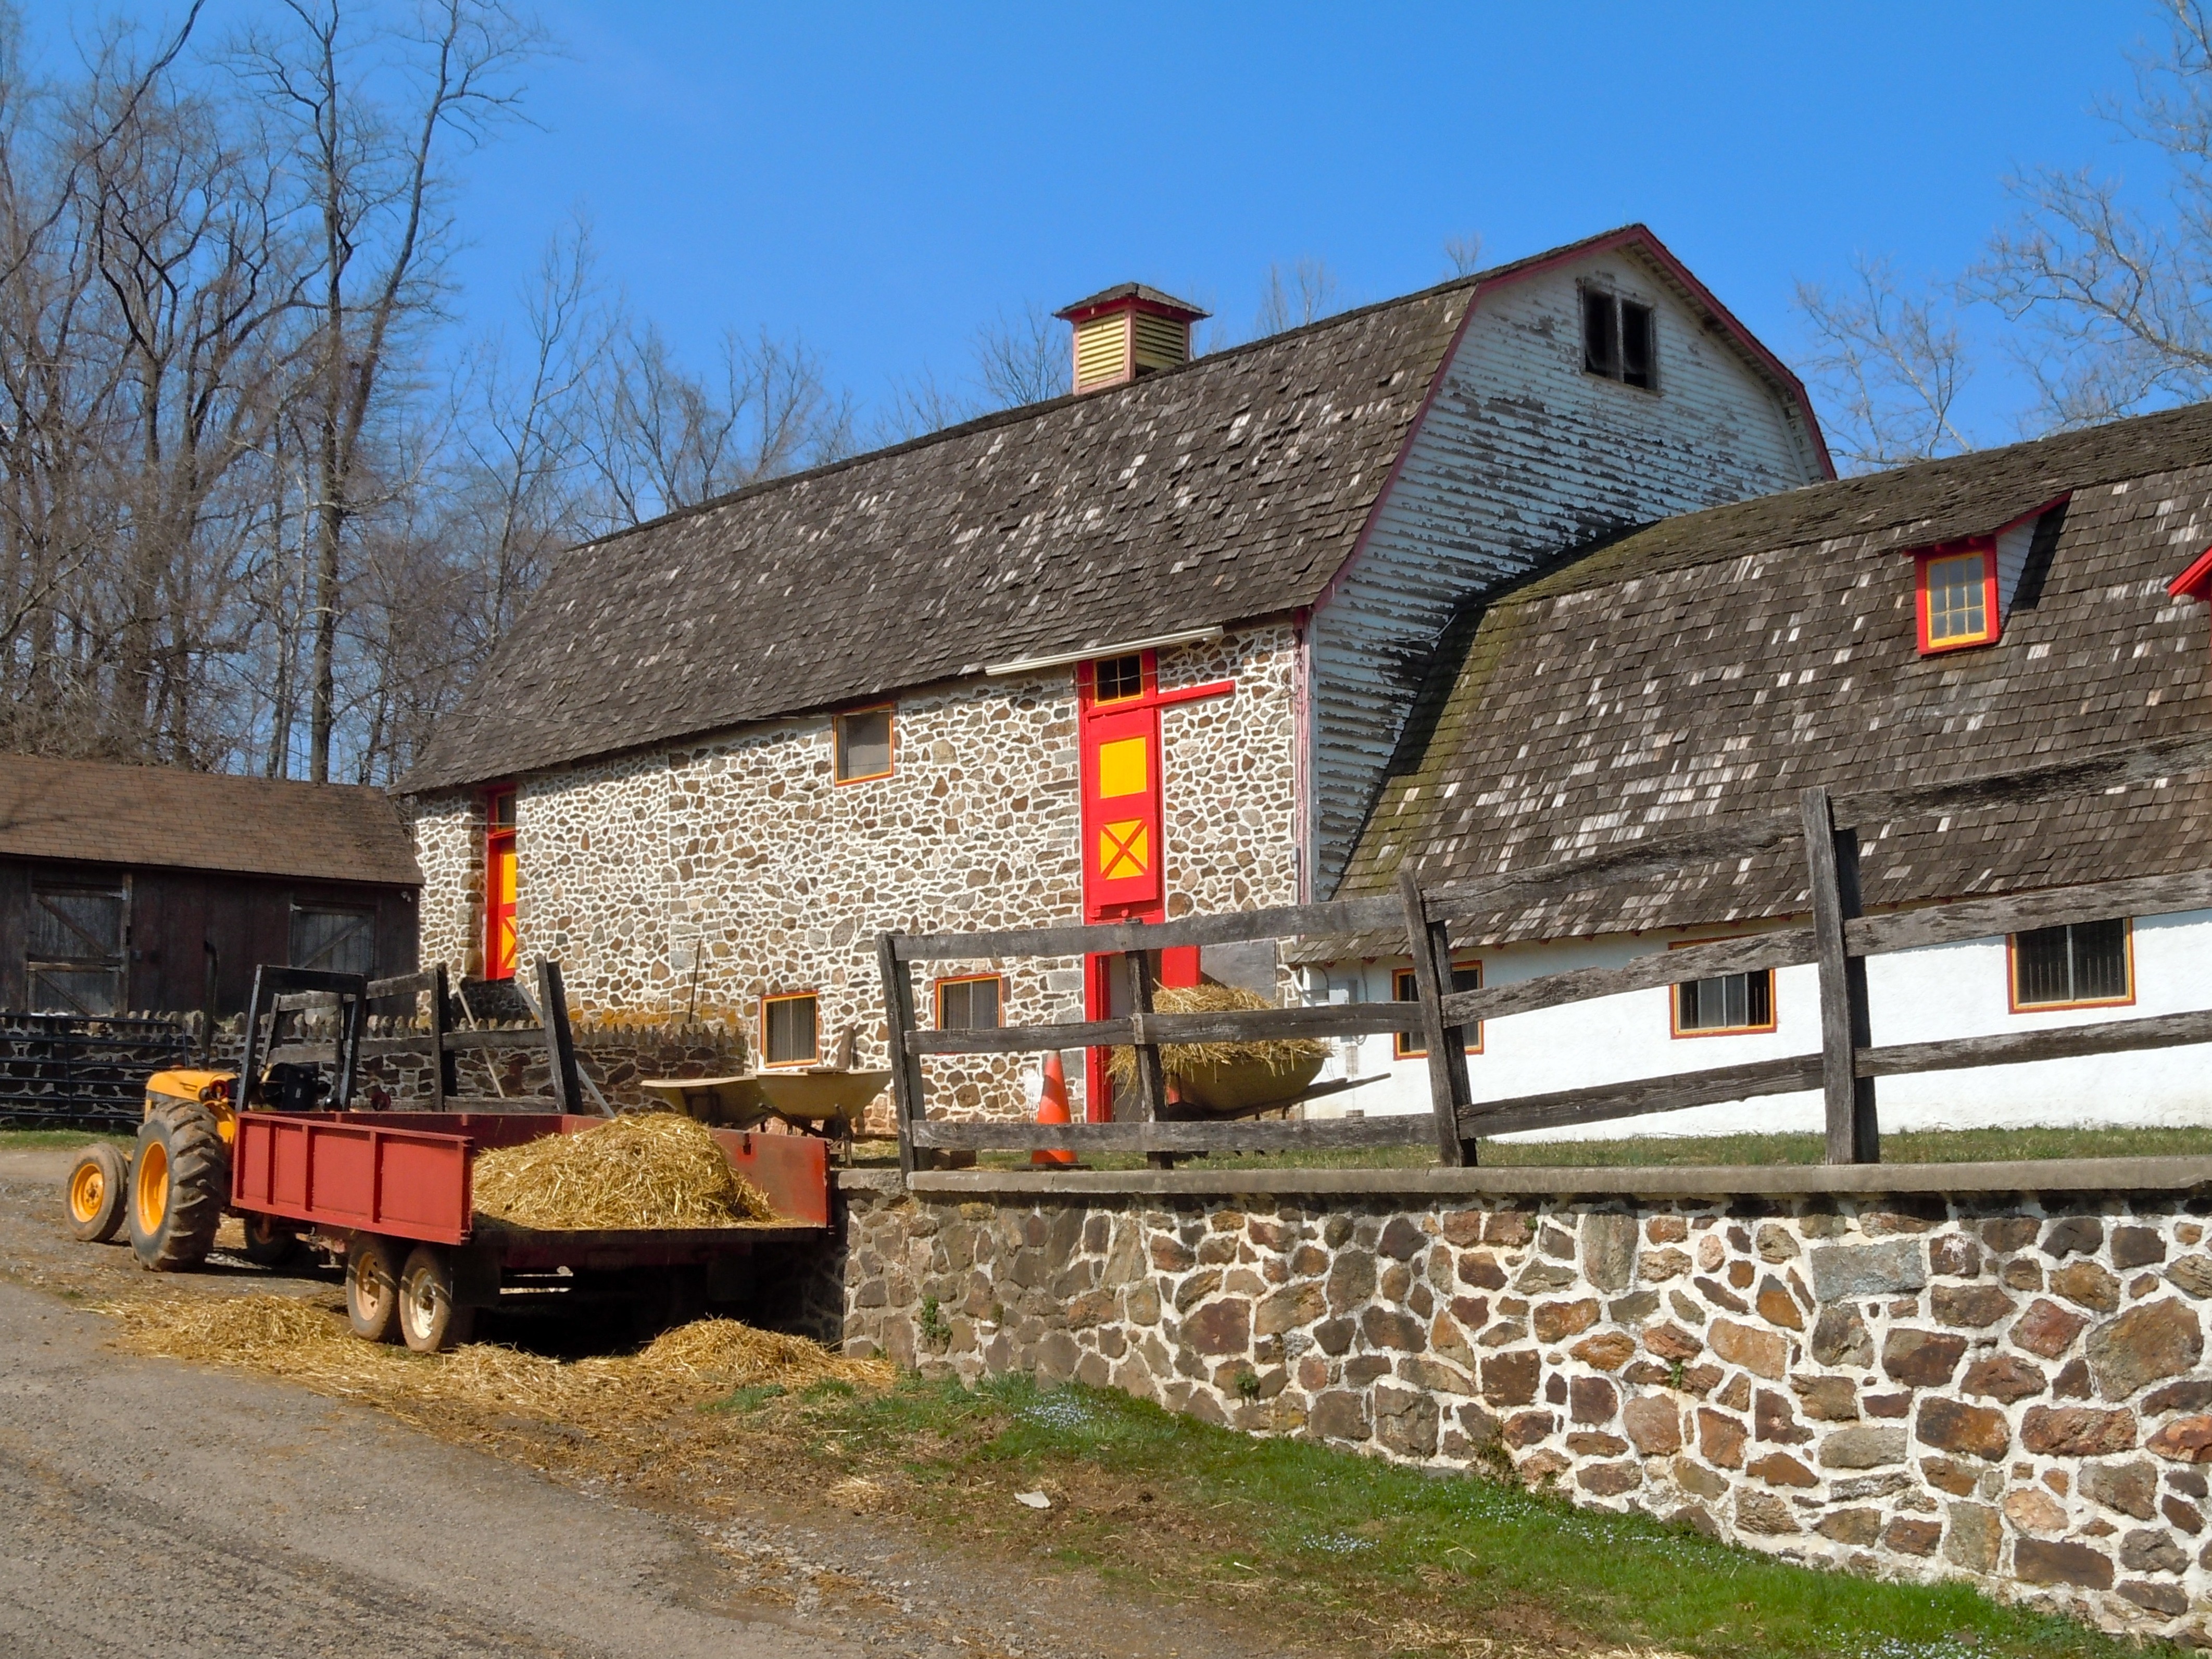
nature, sky, tractor, farm, wagon, countryside, house, town, barn, home, wall, stone, country, rustic, village, transport, rural, spring, cottage, outside, stones, pennsylvania, rural area